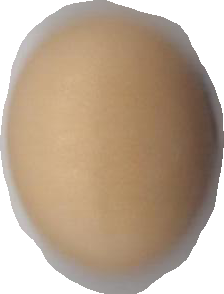
Variety: Anjasmoro